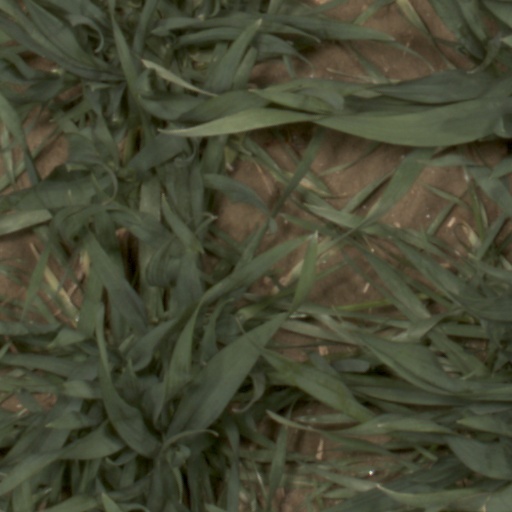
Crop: wheat